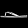
Label: Sandal